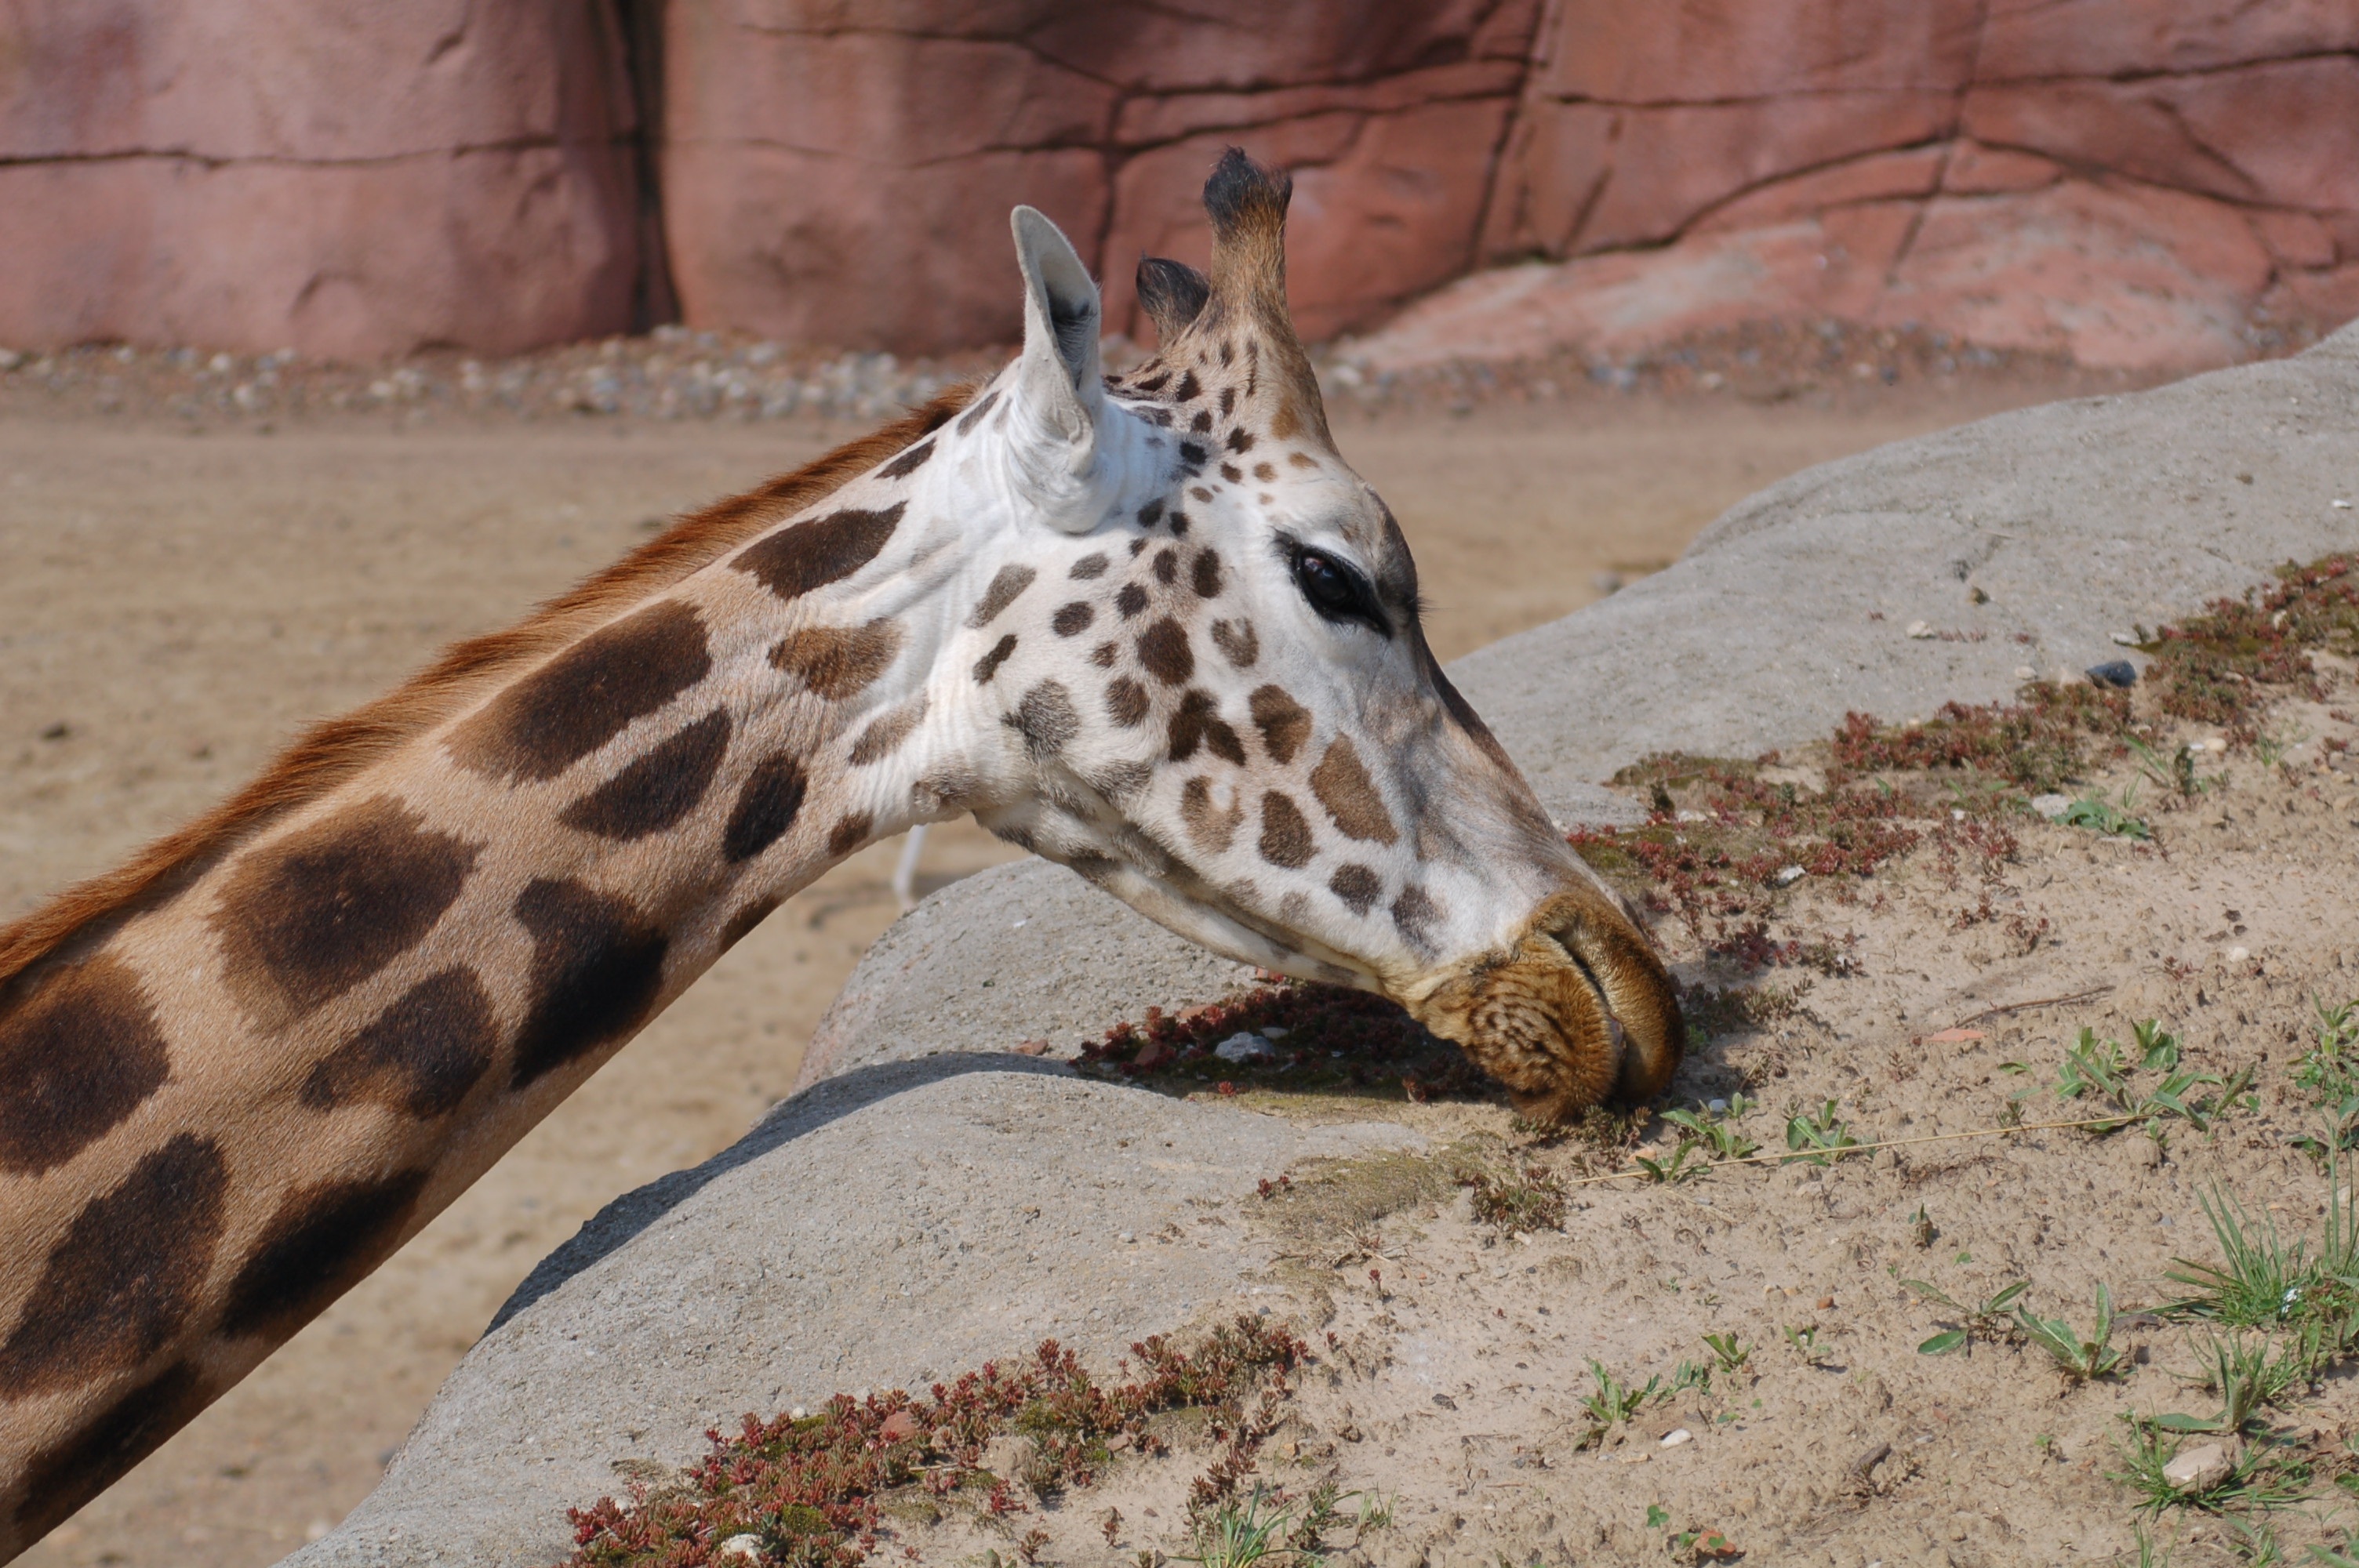
nature, recreation, wildlife, zoo, brown, mammal, fauna, giraffe, vertebrate, safari, giraffidae, outdoor recreation